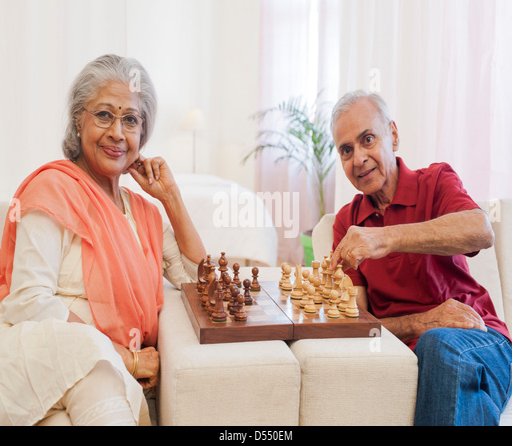
portrait of a senior couple playing chess and smiling